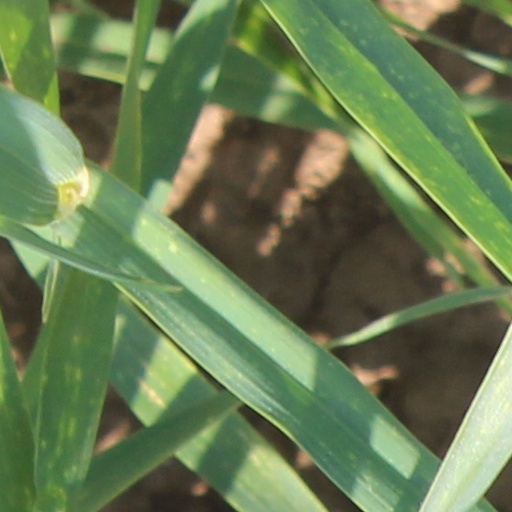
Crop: wheat